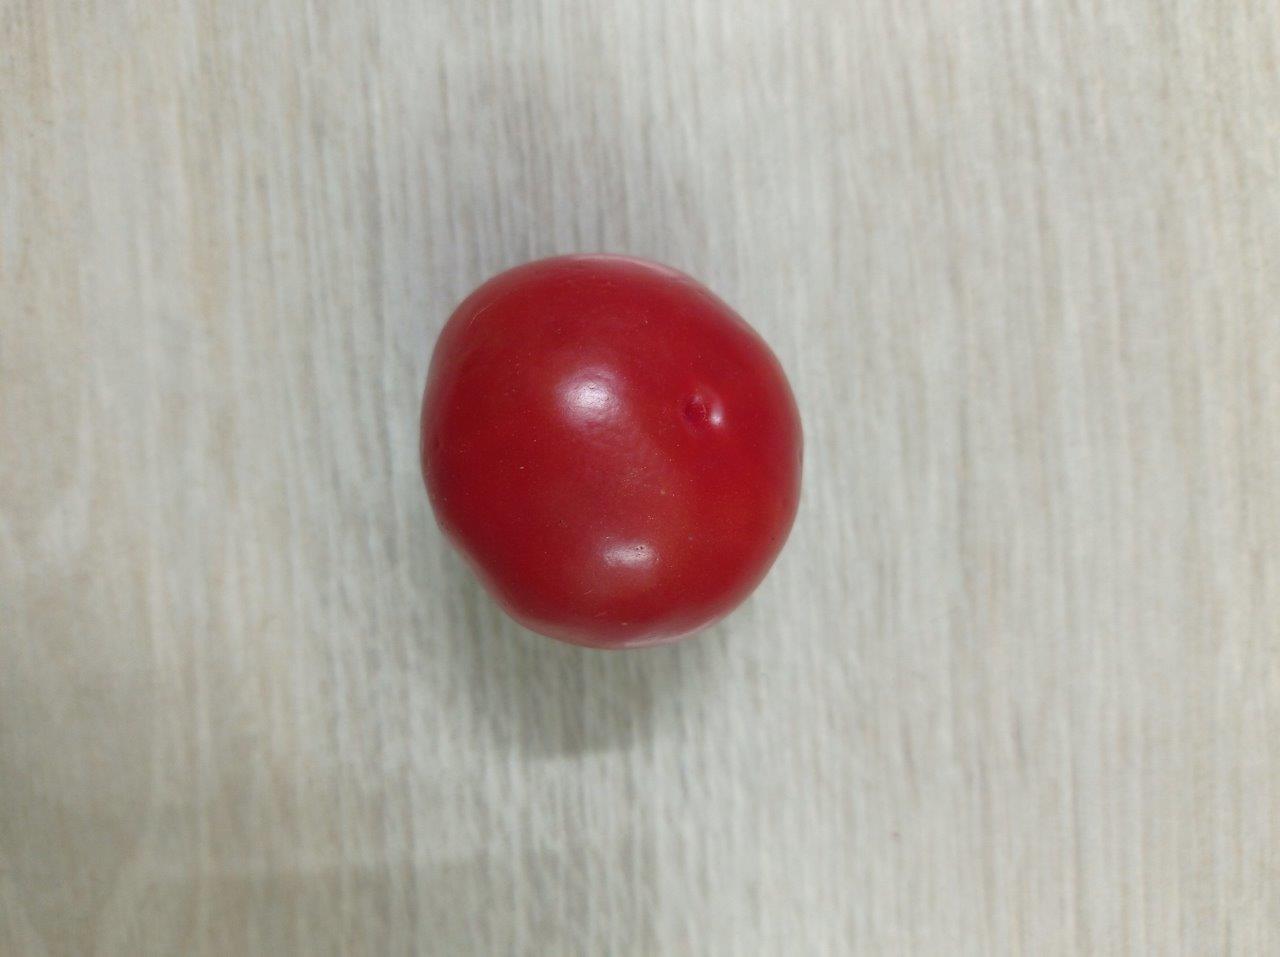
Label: Fresh